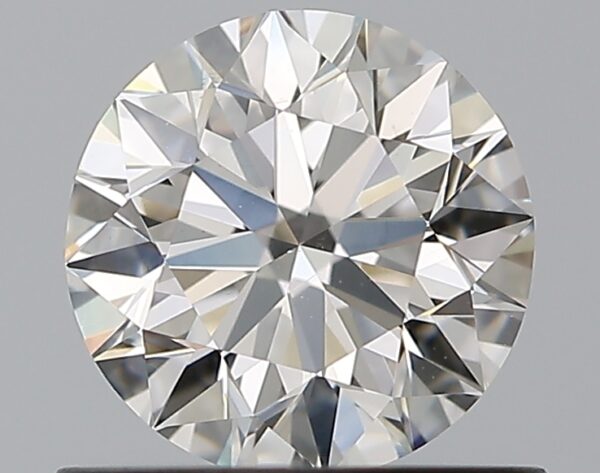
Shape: round
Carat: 0.7
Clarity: VS2
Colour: H
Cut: EX
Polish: EX
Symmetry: EX
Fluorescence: N
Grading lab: GIA
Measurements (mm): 5.64 x 5.67 x 3.55